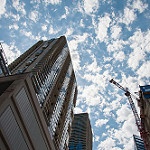
Label: non_damage_buildings_street